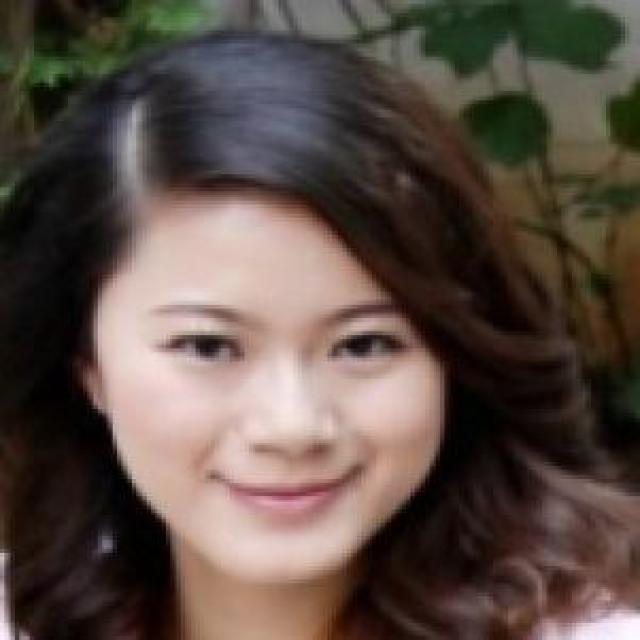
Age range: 21-44